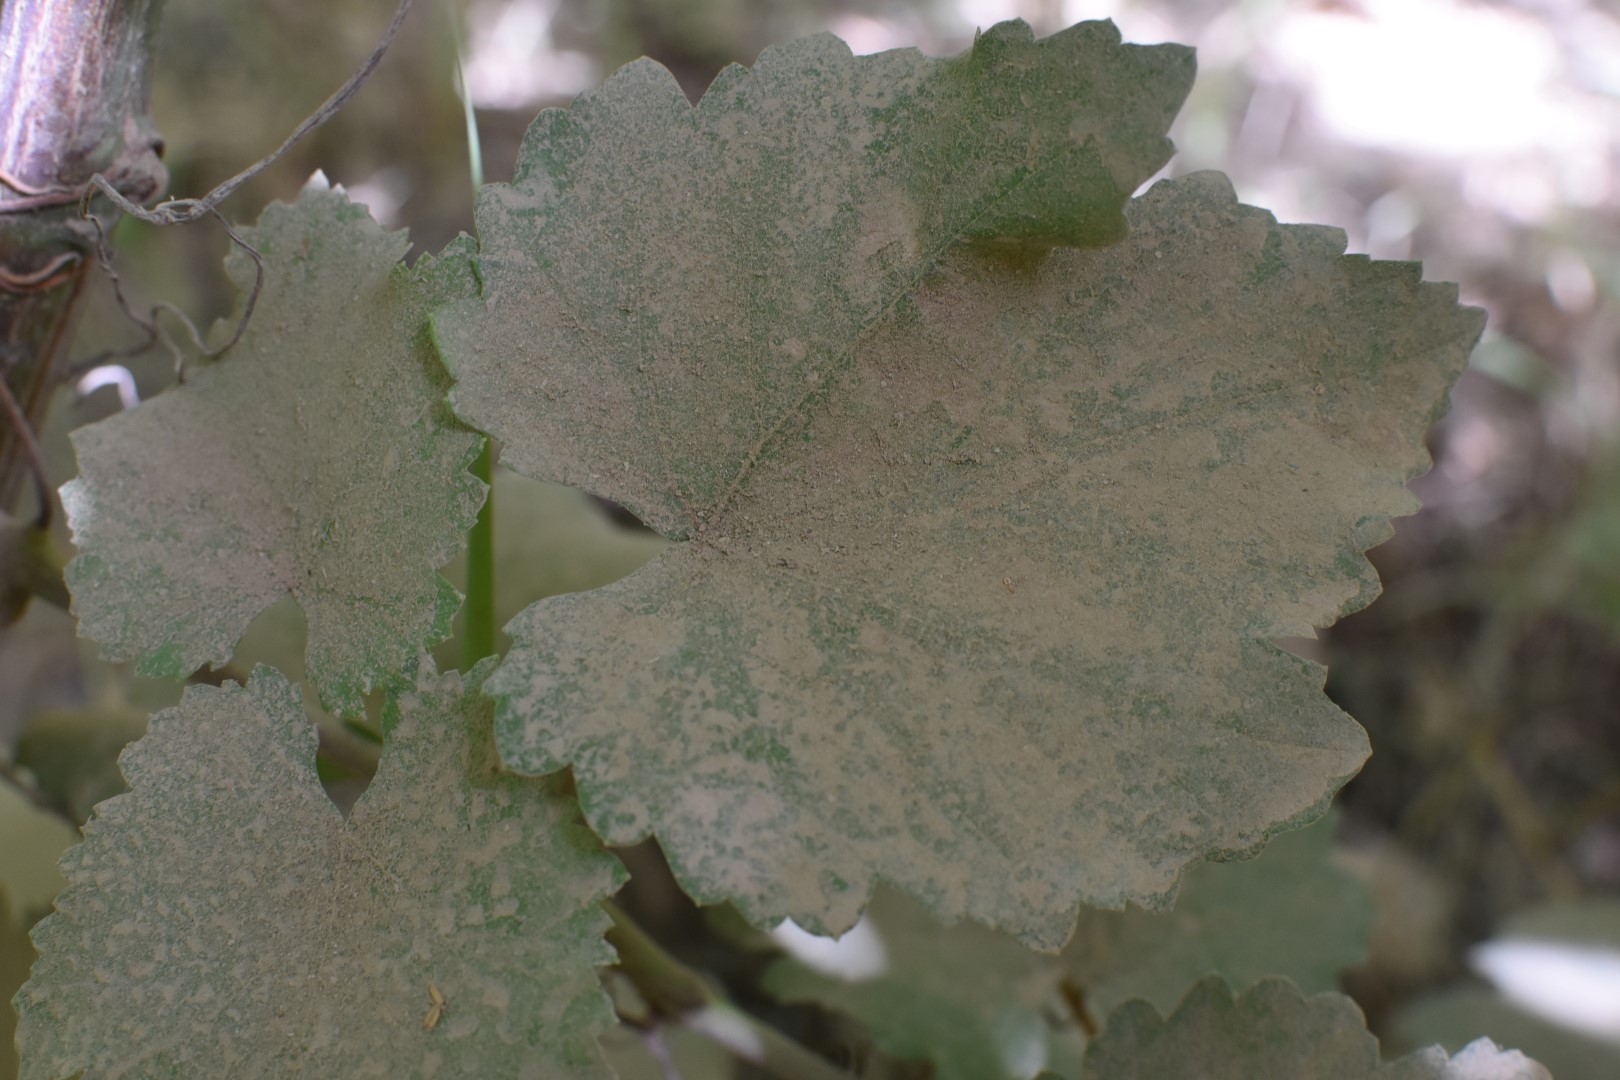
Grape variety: Riasi